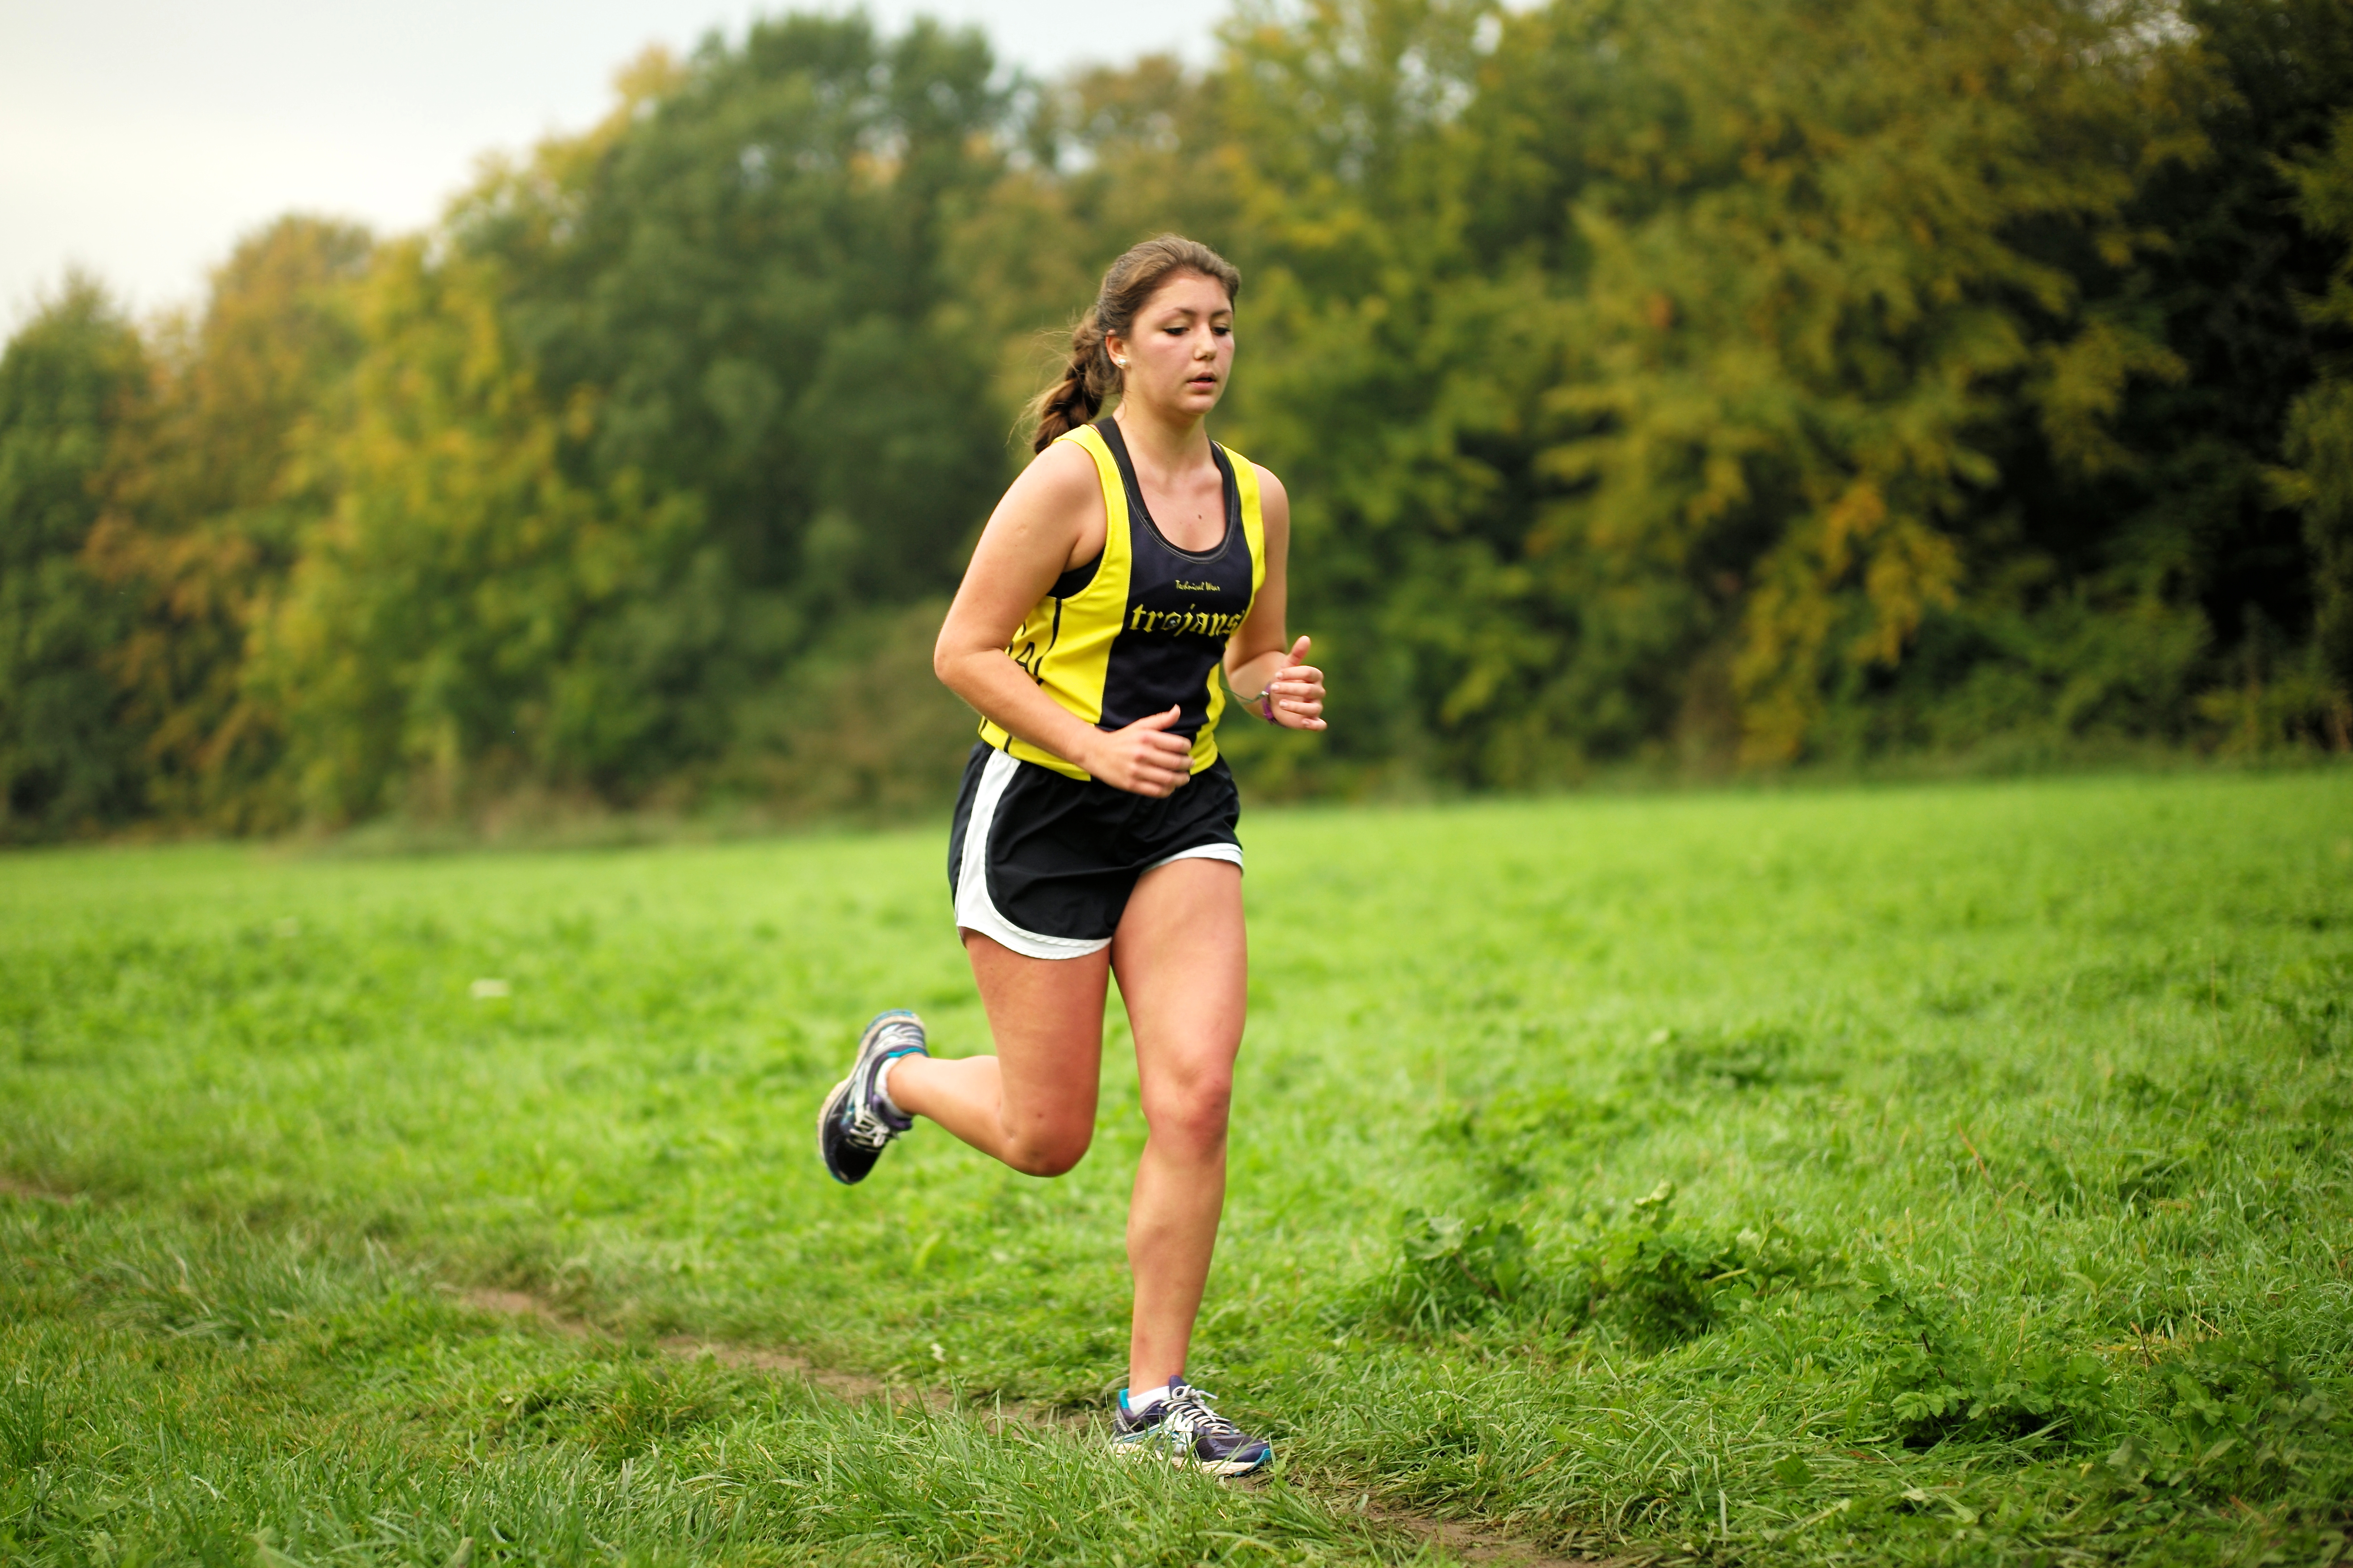
forest, person, girl, sport, meadow, boy, running, run, recreation, europe, green, high, park, jogging, runner, ash, crosscountry, race, competition, woods, holland, amsterdam, netherlands, m, sports, 50, school, runners, endurance, junior, leica, 240, summilux, varsity, athletics, meet, xc, isa, amsterdamsebos, physical exercise, outdoor recreation, human action, individual sports, endurance sports, ultramarathon, duathlon, cross country running